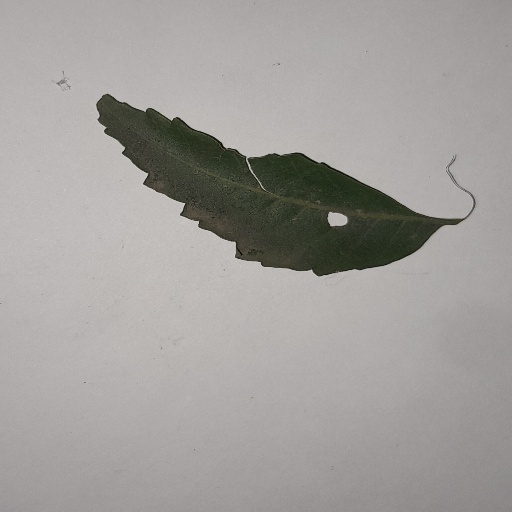
Species: Neem
Leaf condition: Shot Hole Leaf